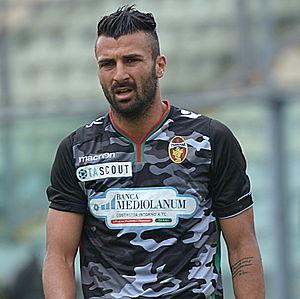
Fabio Giovanni Ceravolo est un footballeur italien, évoluant au poste d'attaquant.